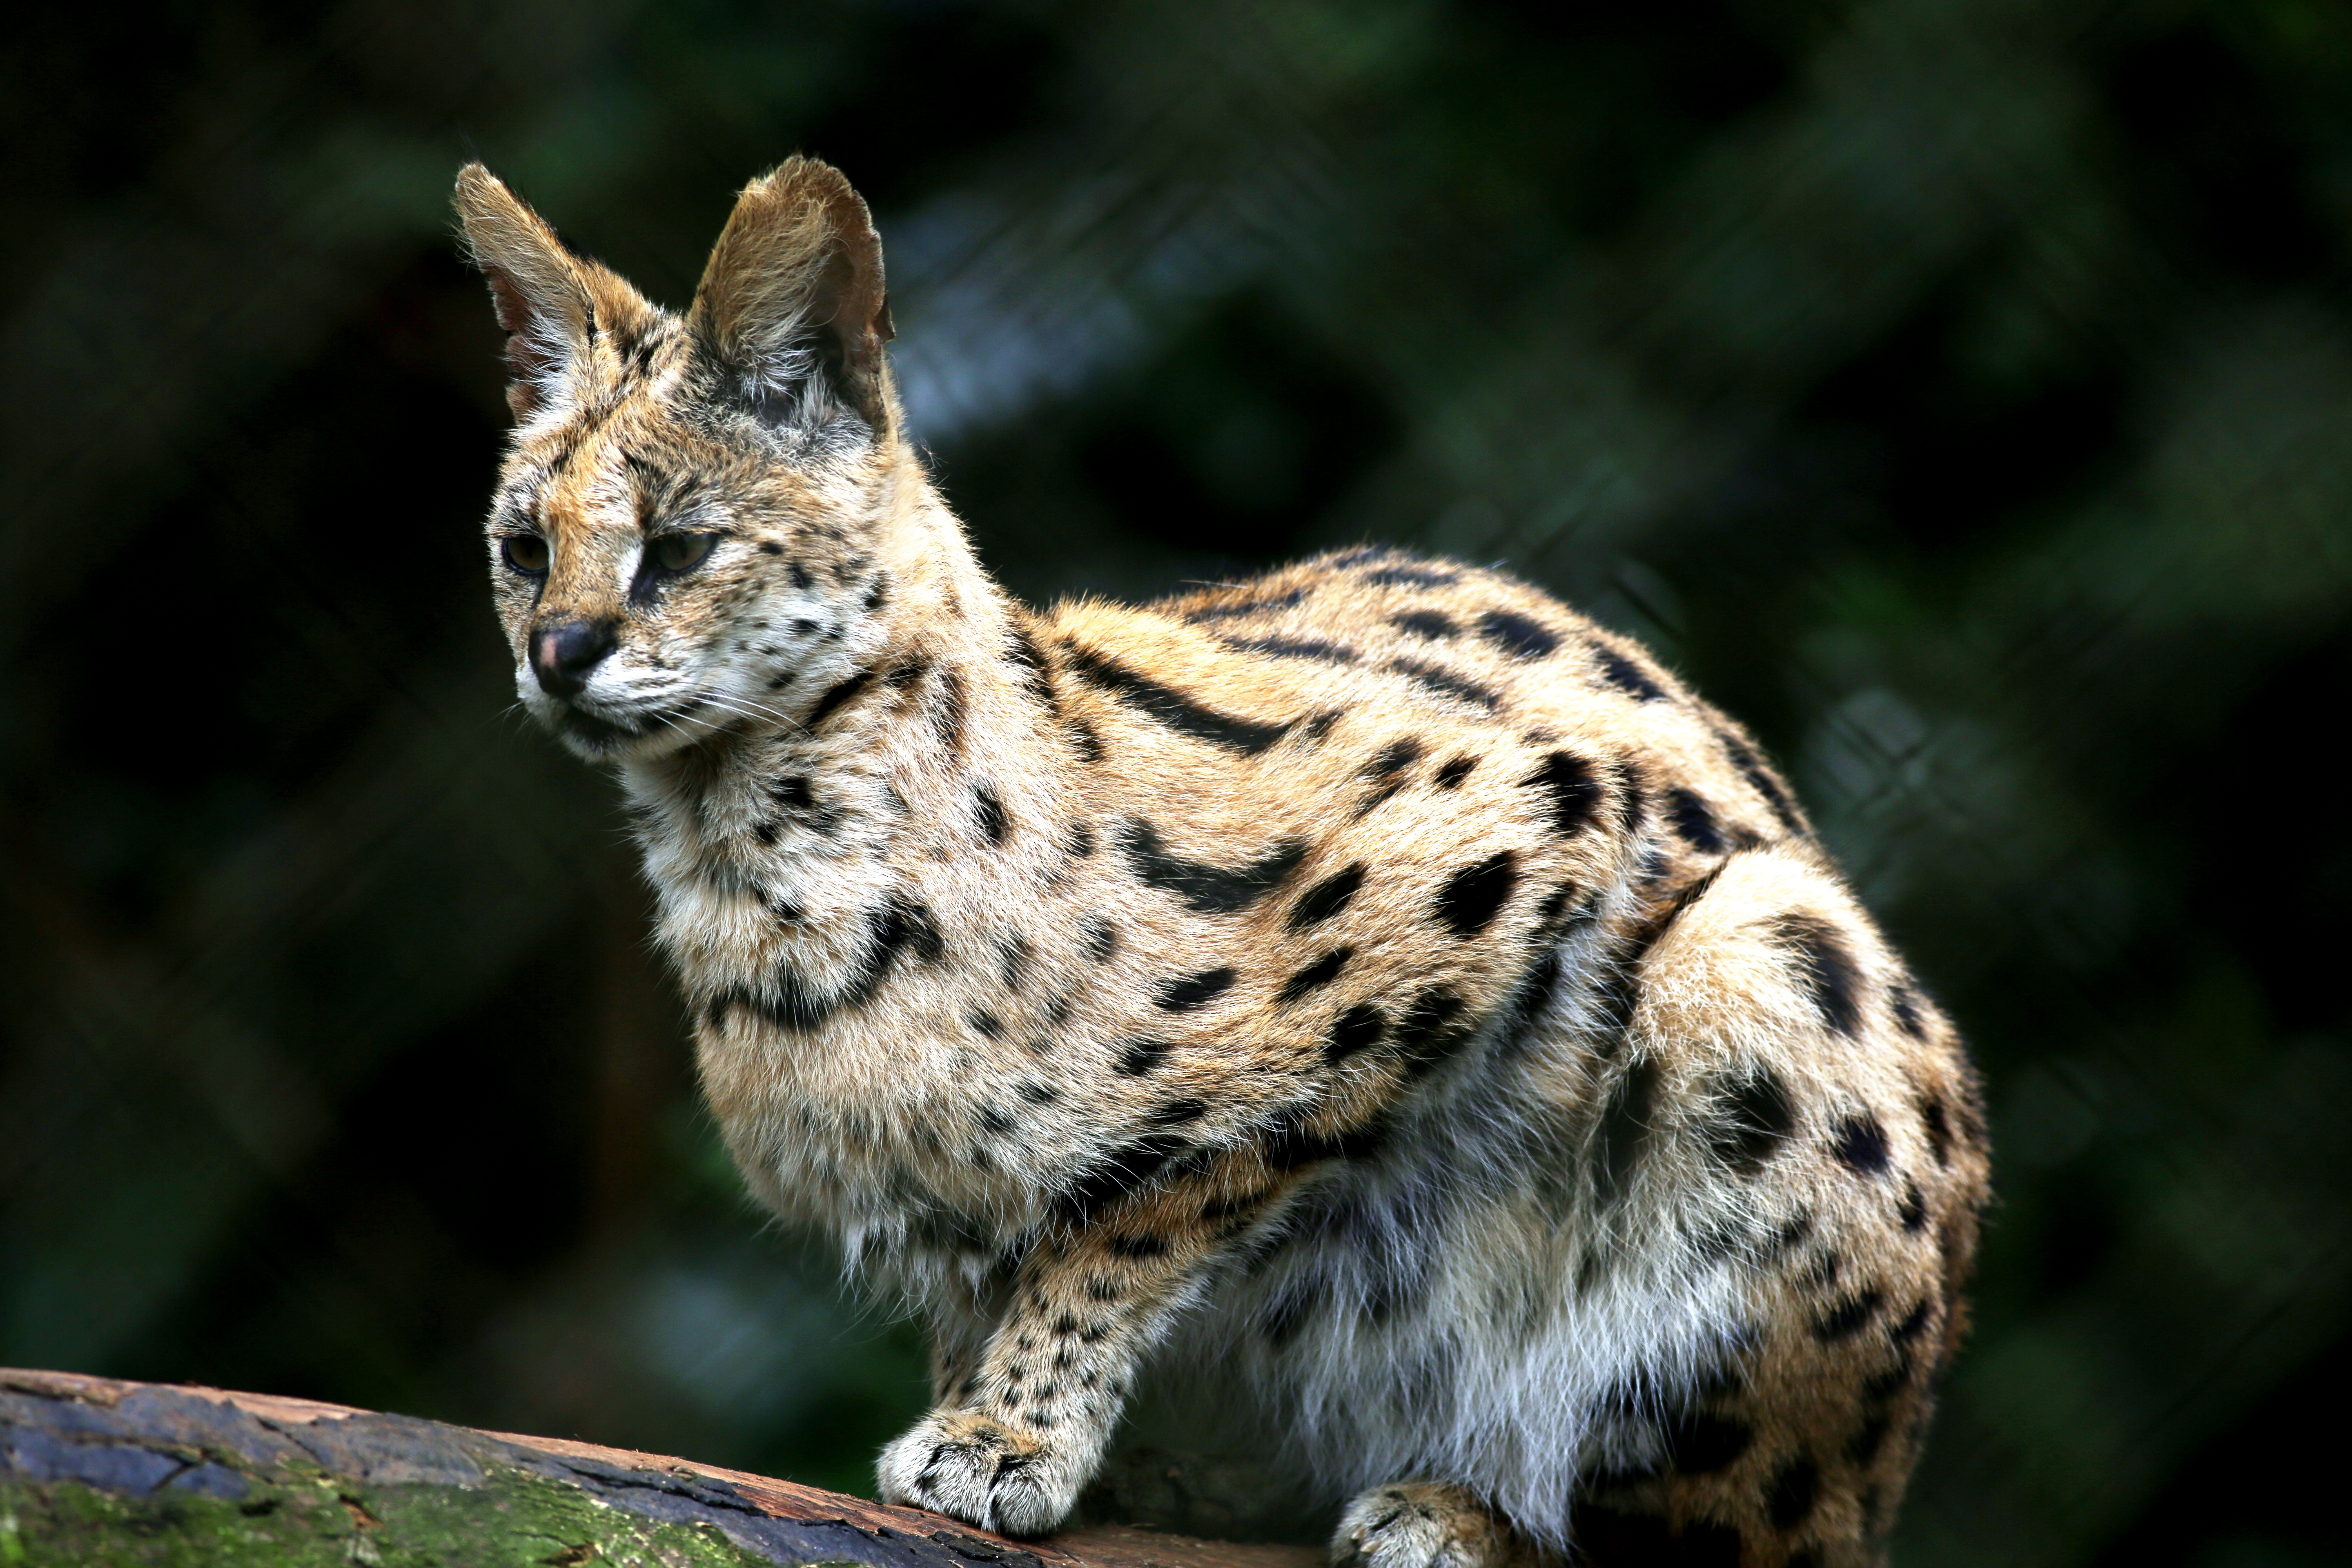
animal, wildlife, wild, feline, mammal, fauna, whiskers, savannah, vertebrate, lynx, bobcat, ocelot, wild cat, small to medium sized cats, cat like mammal